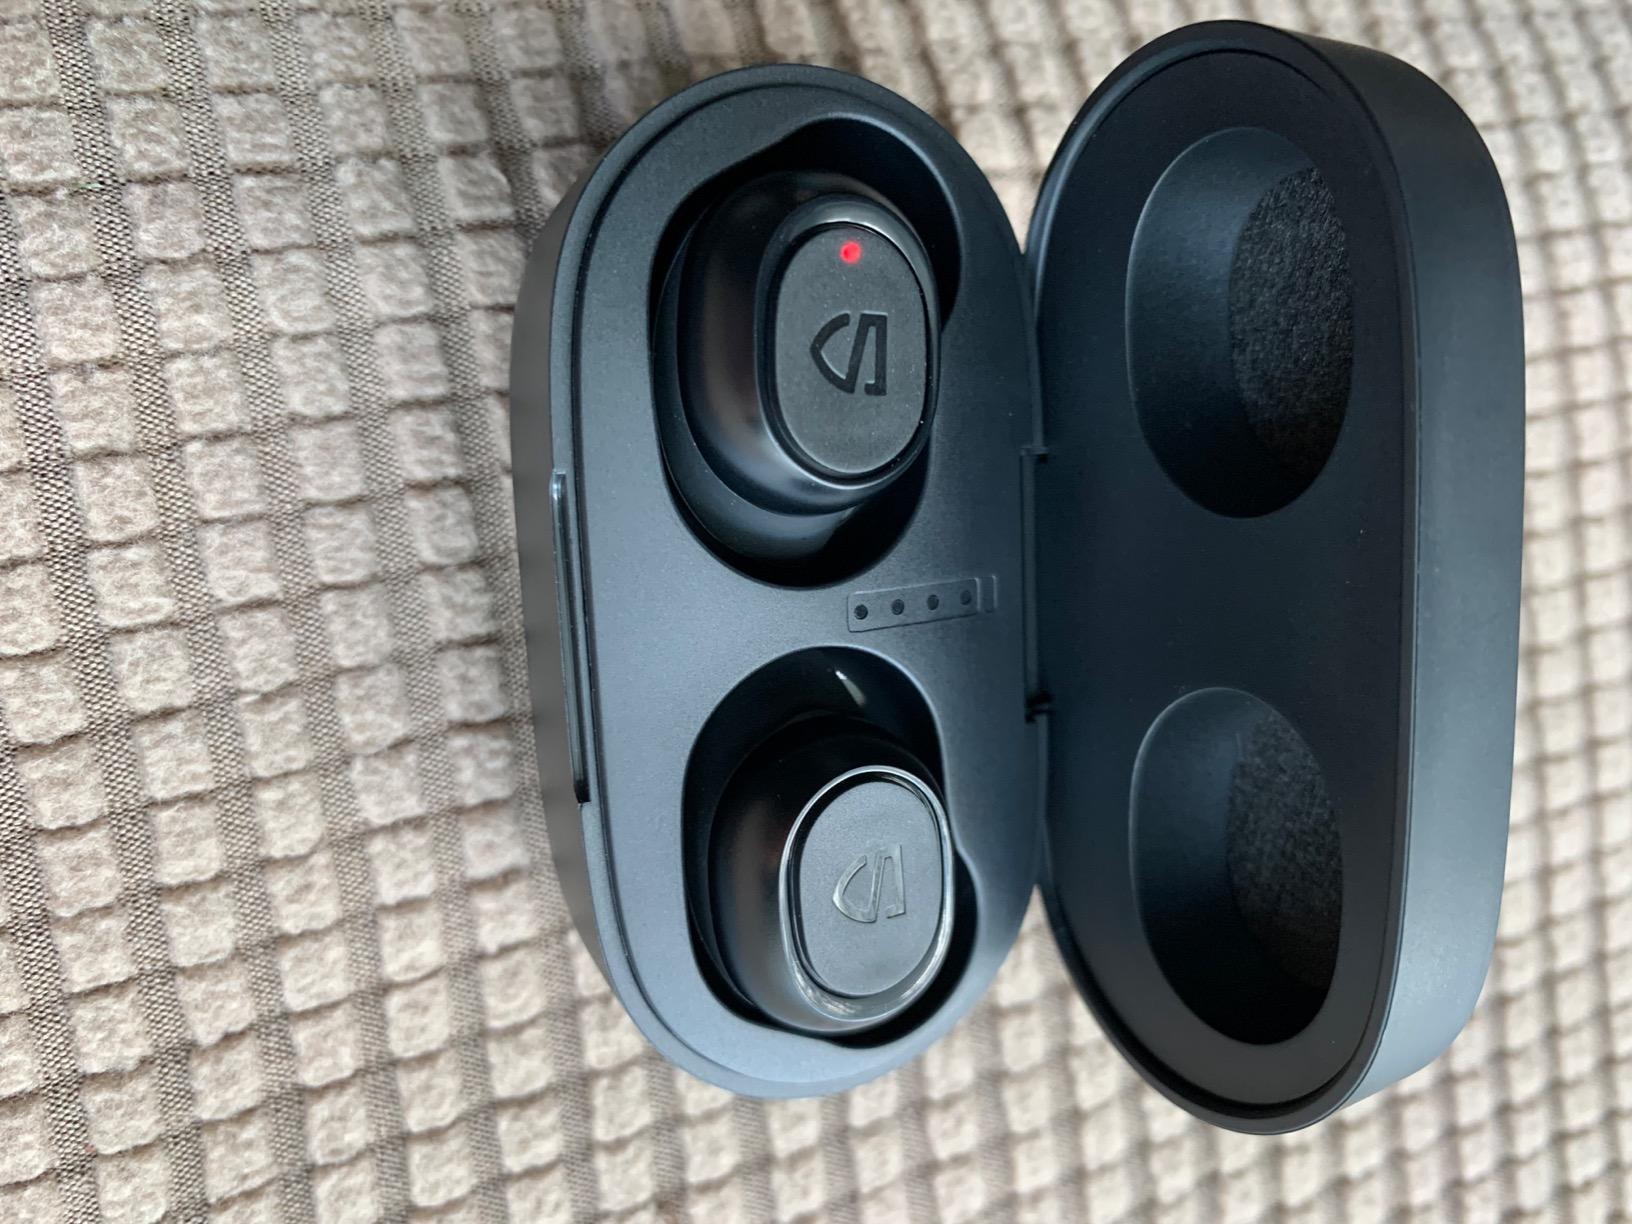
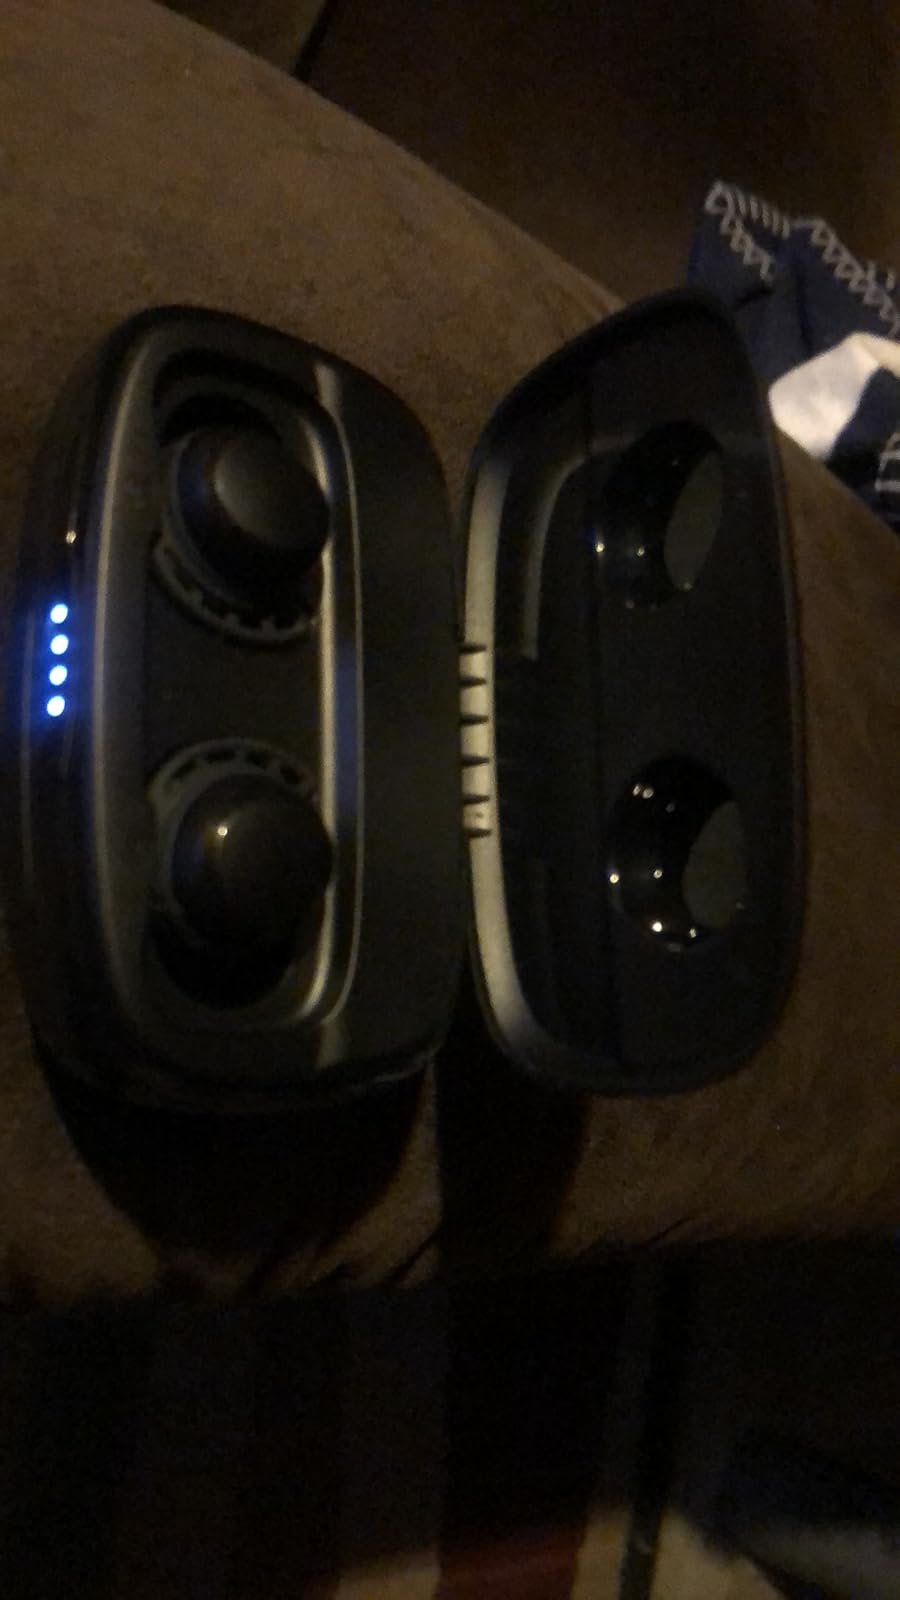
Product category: earbuds
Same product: no